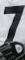
Number: 7